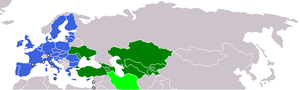
Le TRACECA est un programme de transport international impliquant l'Union européenne et 14 États membres de l'est, du Caucase et de l'Asie centrale. Son secrétariat permanent, initialement financé par la Commission européenne, se situe à Bakou, en Azerbaïdjan, et un bureau régional à Odessa, en Ukraine. Depuis 2009 l'organisation est entièrement financée par les pays membres.